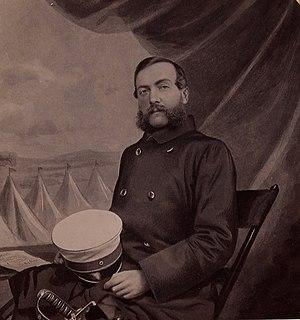
Alexandre de Lippe, né le 16 janvier 1831 à Detmold et mort le 13 janvier 1905 à St Gilgenberg, près de Donndorf, est le cinquième et avant-dernier souverain de la principauté de Lippe de 1895 à sa mort. En raison de sa maladie mentale, le pouvoir est exercé par un régent pendant son règne.